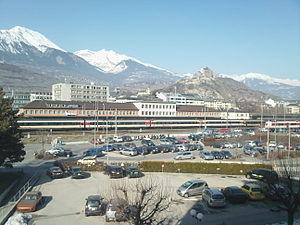
Gare de Sion côté Sud
La gare de Sion est une gare ferroviaire située à Sion. Elle voit passer plus de 9 000 passagers quotidiennement.